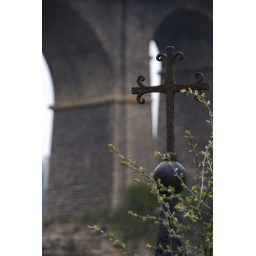
Luxembourg City, Luxembourg: View of the Old bridge in the background and a cross from the top of a chapel in the foreground.